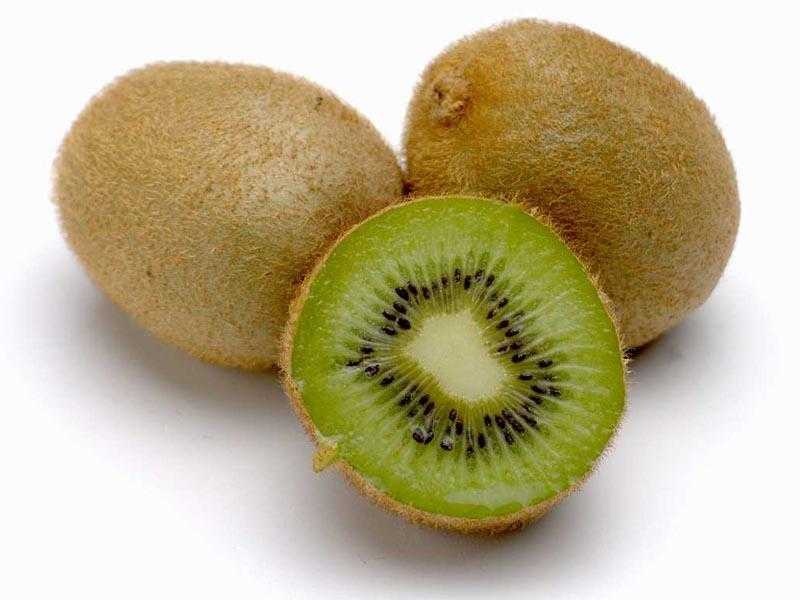
Label: Kiwi